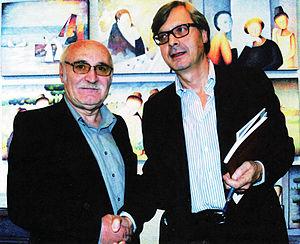
Battista Mombrini est un peintre et un sculpteur italien contemporain.